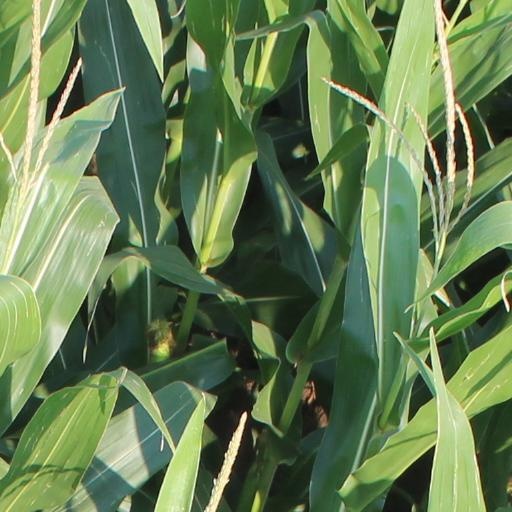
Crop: maize; corn